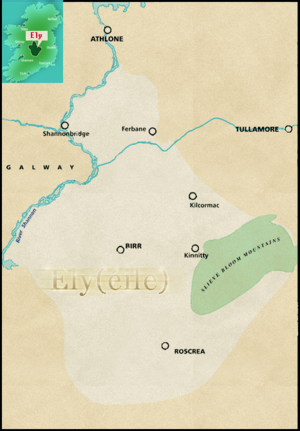
Carte de Ely O'Carroll (Irlande)
O'Carroll est un nom de famille irlandais, porté par d'illustres personnages à travers l'histoire dont le plus célèbre est Charles Carroll de Carrollton, signataire de la Déclaration d'indépendance des États-Unis.